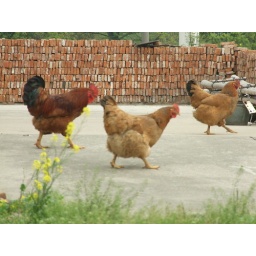
Now I realized that to spend whole day watching animal walking in country road is worth and fun.